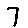
Label: 7